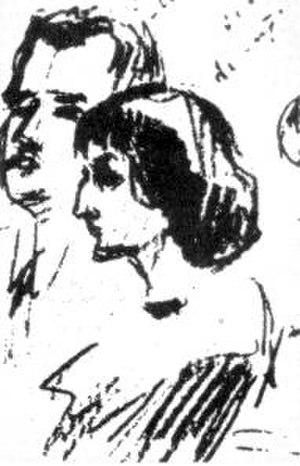
Mikhaïl Leonidovitch Lozinski, né en 1886 et mort en 1955, est un poète russe et soviétique, proche des acméistes, également traducteur, et un des fondateurs de l'école soviétique de traduction poétique. Il a été condamné pour activités antisoviétiques en 1932 et n'a été réhabilité qu'en septembre 1989. Il a reçu le prix Staline en 1946, pour sa traduction de la Divine Comédie.